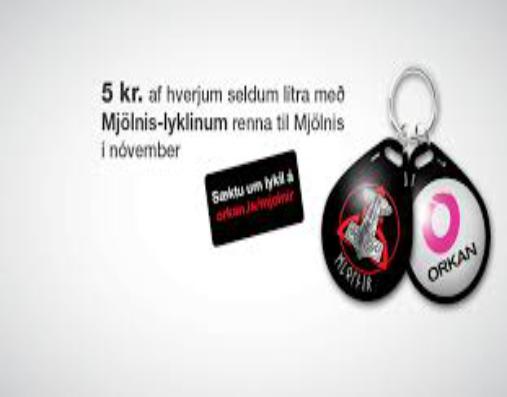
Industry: Others